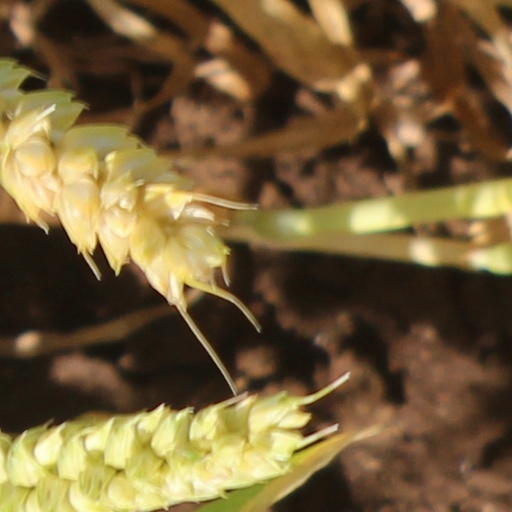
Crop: wheat